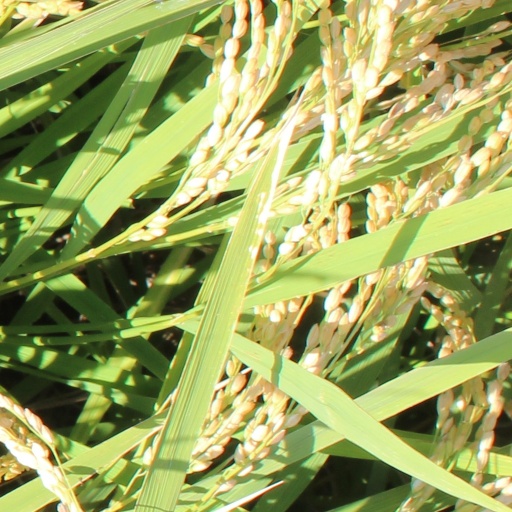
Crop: rice